Batman/The Spirit

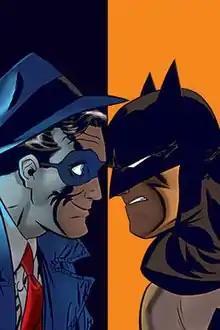
Textless cover of "Batman/The Spirit", art by Darwyn Cooke.

Batman/The Spirit is a 2007 one-shot comic book written by Jeph Loeb with art by Darwyn Cooke and J. Bone. Published by DC Comics, the comic is a crossover between Batman and the Spirit.